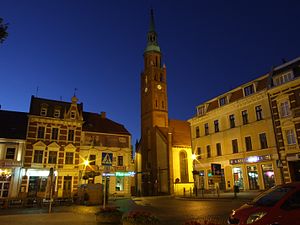
Starogard Gdański
Starogard Gdański Rådhus
Starogard Gdański er by beliggende i det nordlige Polen tæt på Gdańsk.